Lensvik Municipality

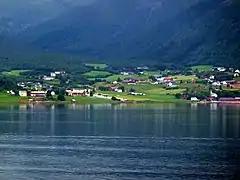
View of the village of Lensvik

The municipality of Lensvik was established on 1 January 1905 when it was separated from the large Rissa Municipality which originally spanned both sides of the Trondheimsfjorden. The separation left Lensvik Municipality (population: 1,019) on the west side of the fjord and the remainder of Rissa Municipality on the east side of the fjord.